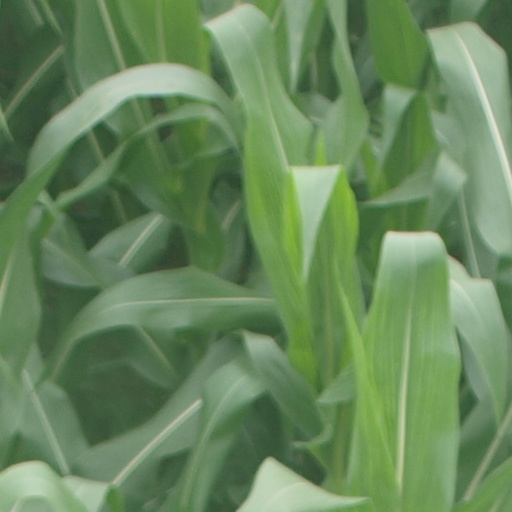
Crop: maize; corn